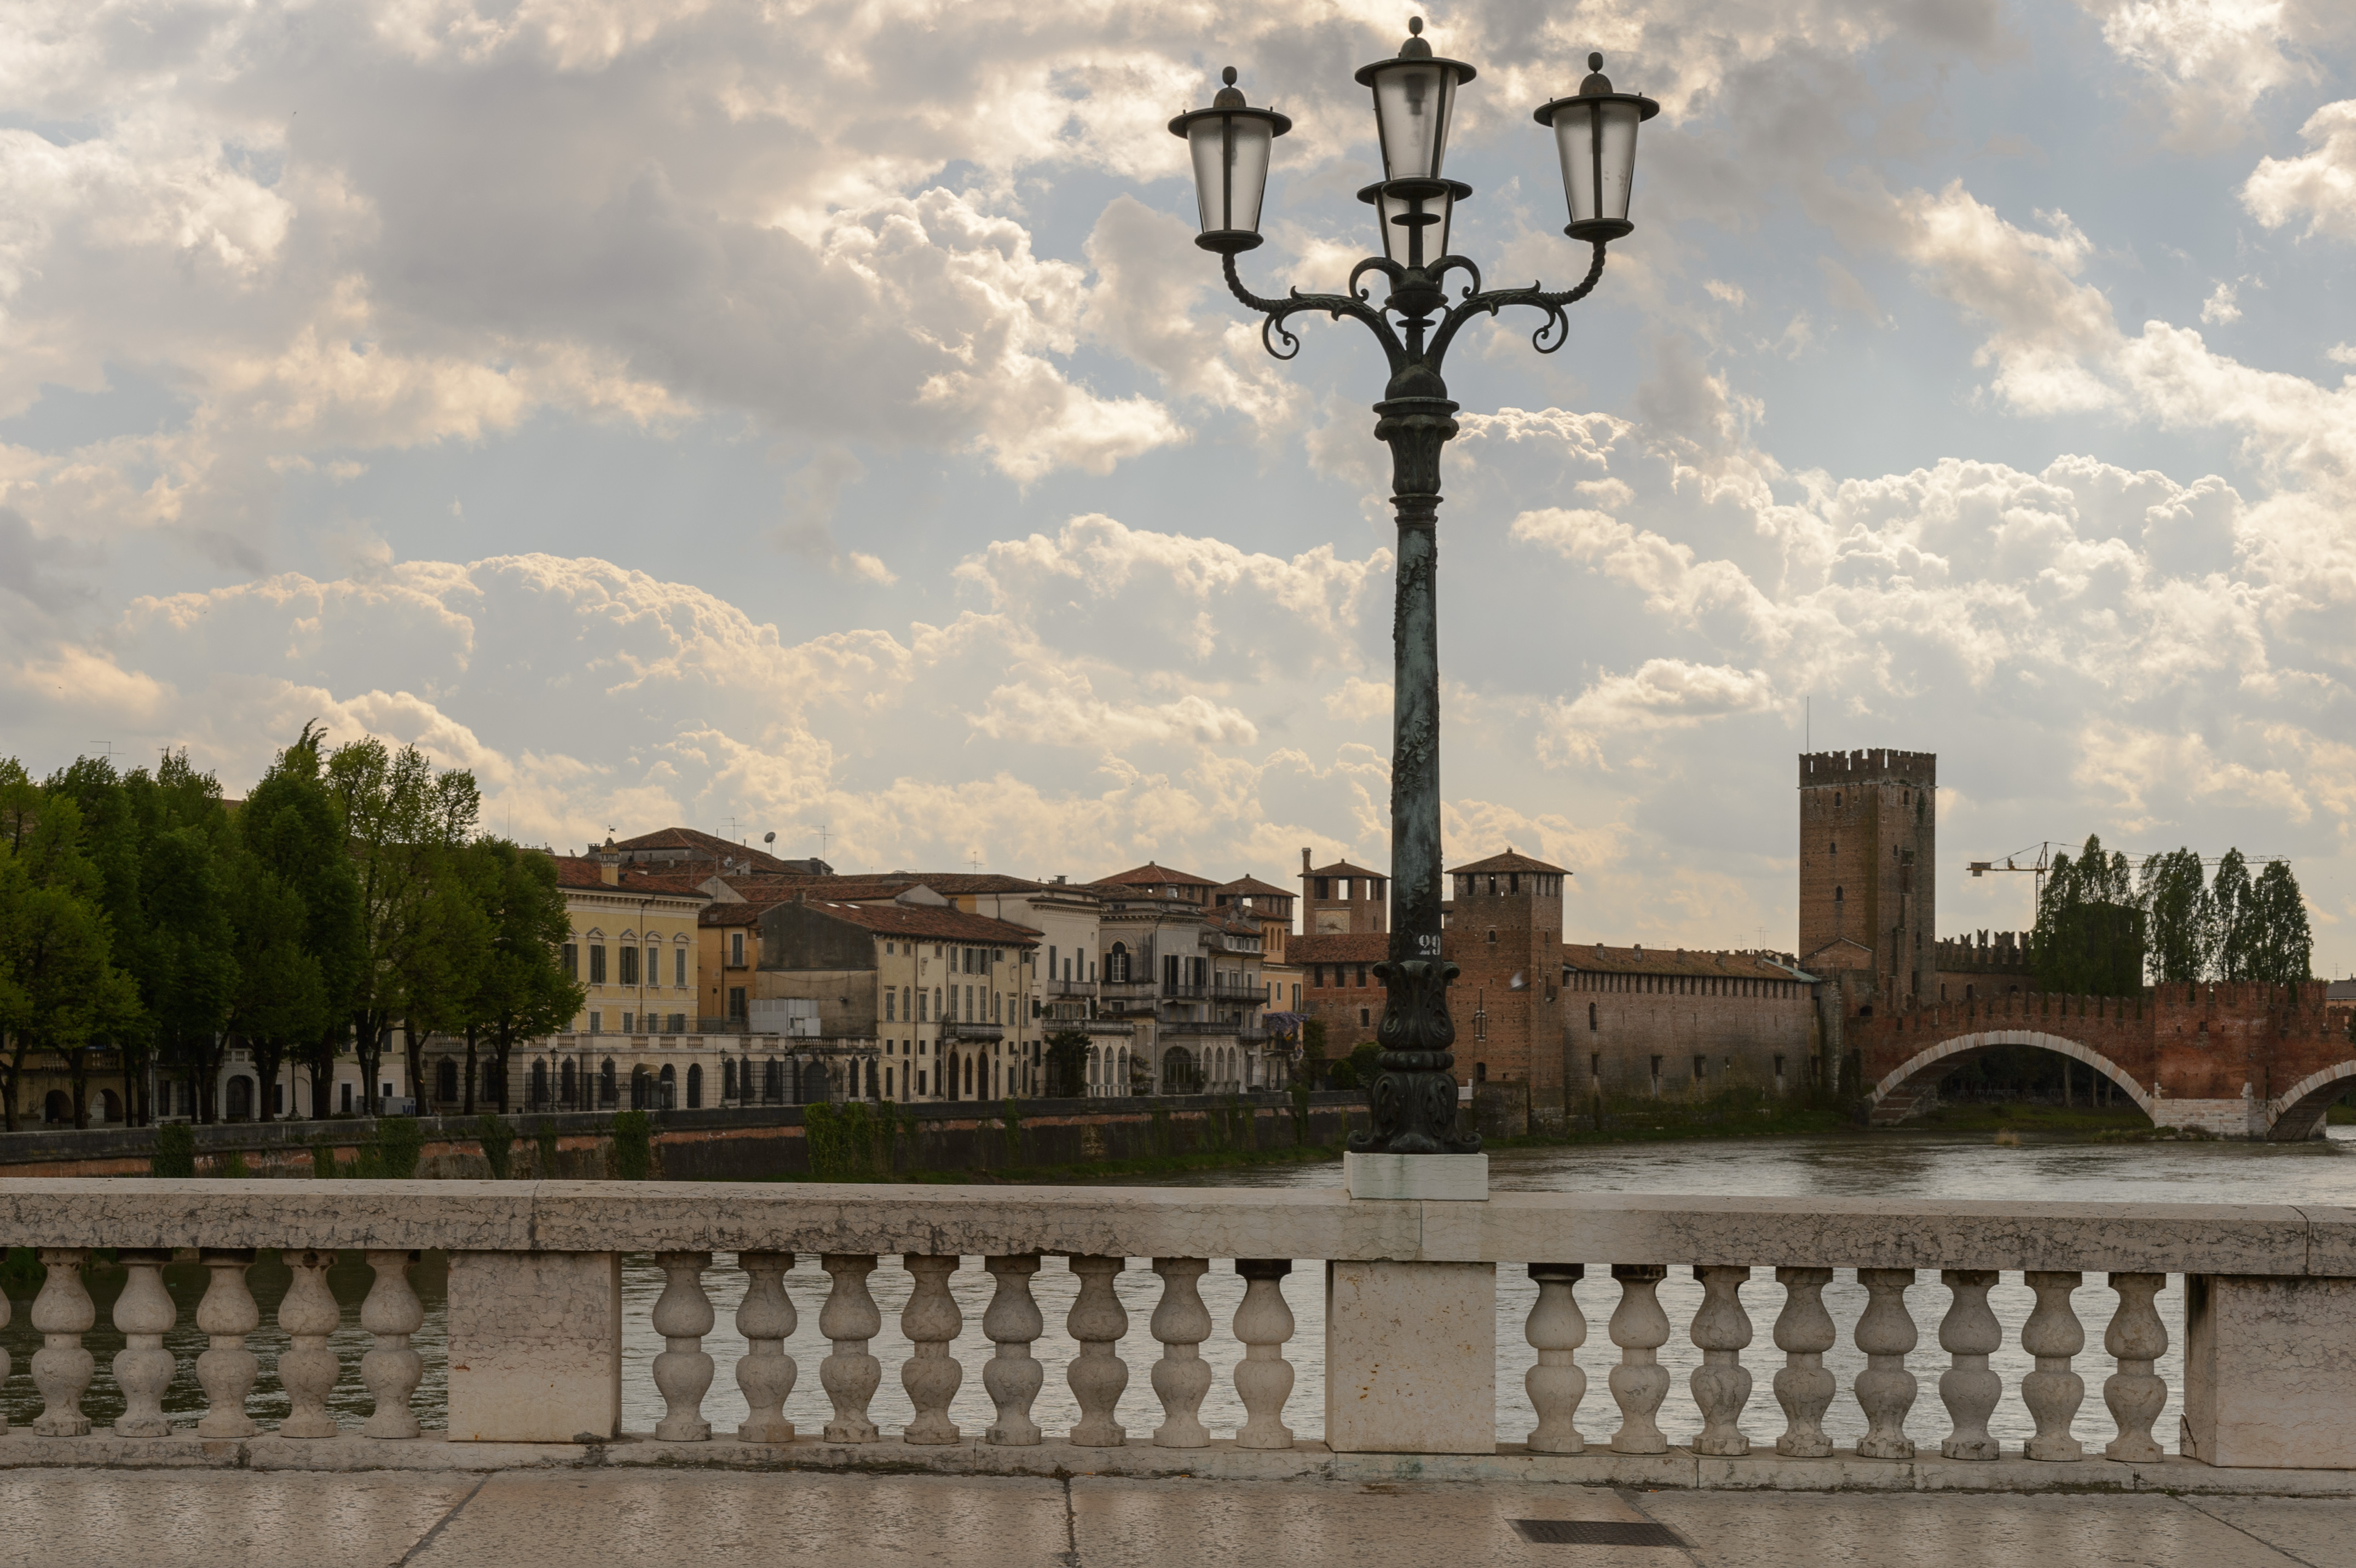
skyline, city, monument, cityscape, landmark, italy, street light, nikon, lighting, italia, verona, town square, nikond4, d4, human settlement